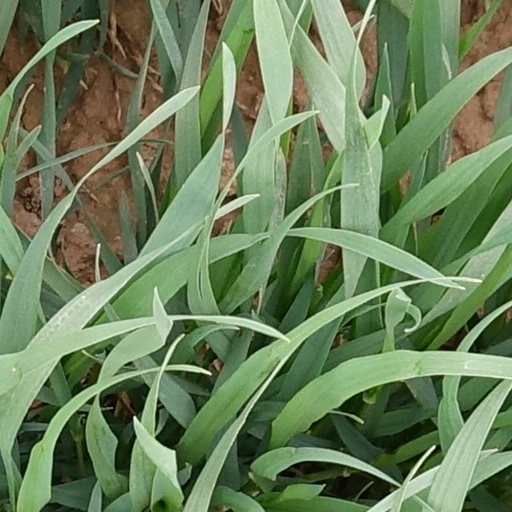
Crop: wheat